Yadier Molina

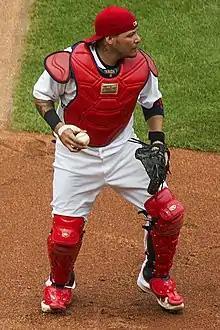
Molina with the St. Louis Cardinals in 2014

Yadier Benjamín Molina (born July 13, 1982) is a Puerto Rican professional baseball manager and former catcher who is the manager of the Águilas Cibaeñas of the Dominican Professional Baseball League. He played his entire 19-year career with the St. Louis Cardinals of Major League Baseball (MLB) and he is currently the team's Special Assistant to the President of Baseball Operations. Widely considered one of the greatest defensive catchers of all time for his blocking ability and caught-stealing percentage, Molina won nine Rawlings Gold Gloves and six Fielding Bible Awards. A two-time World Series champion, he played for Cardinals teams that made 12 playoff appearances and won four National League pennants. Molina also played for the Puerto Rican national team in four World Baseball Classic (WBC) tournaments, winning two silver medals.